Black Maria (card game)

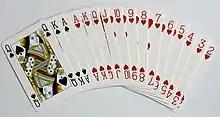
Penalty cards in Black Maria

The aim of Black Maria is to avoid capturing the penalty cards in tricks. The penalty cards are all the hearts, , and ("Black Maria").